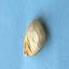
Maize quality: Bad